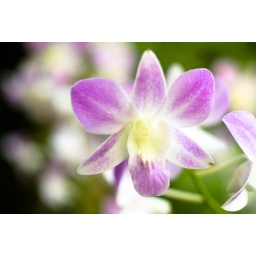
Beautiful orchid with gradient pink and white color in natural setting